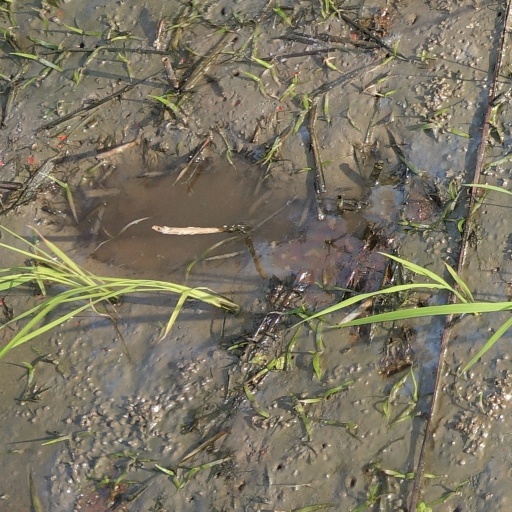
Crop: rice